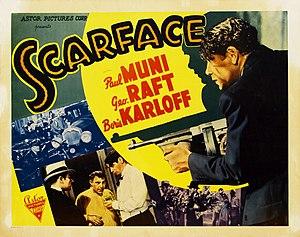
Scarface est un film américain réalisé par Howard Hawks, sorti en 1932, adaptation d'un roman d'Armitage Trail, publié en 1929. S'inspirant directement de la vie d'Al Capone, le film est immédiatement victime de violentes critiques qui lui reprochent la glorification du gangster. Il ne peut sortir que deux ans après la fin du tournage avec un certain nombre de modifications, ce qui ne l'empêche pas de participer très largement à la mythification du parrain de l'Outfit de Chicago dont la légende dépasse la réalité.